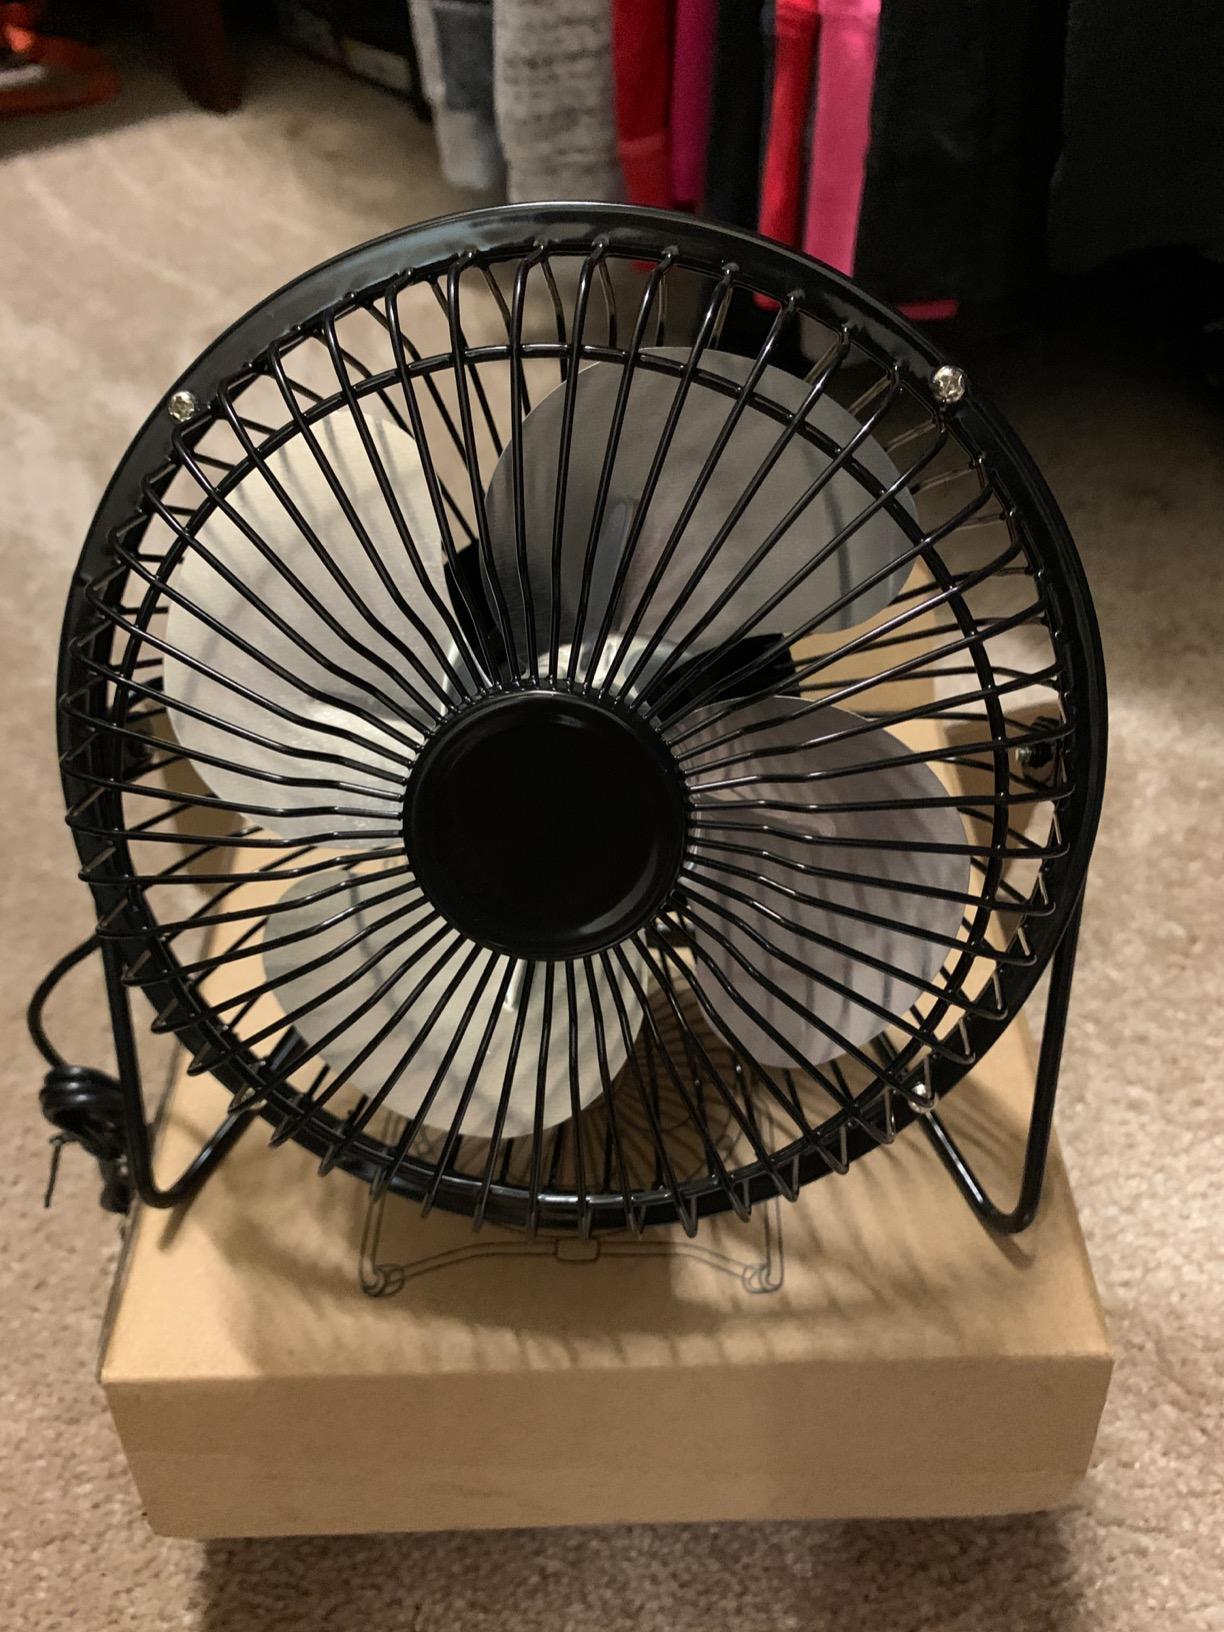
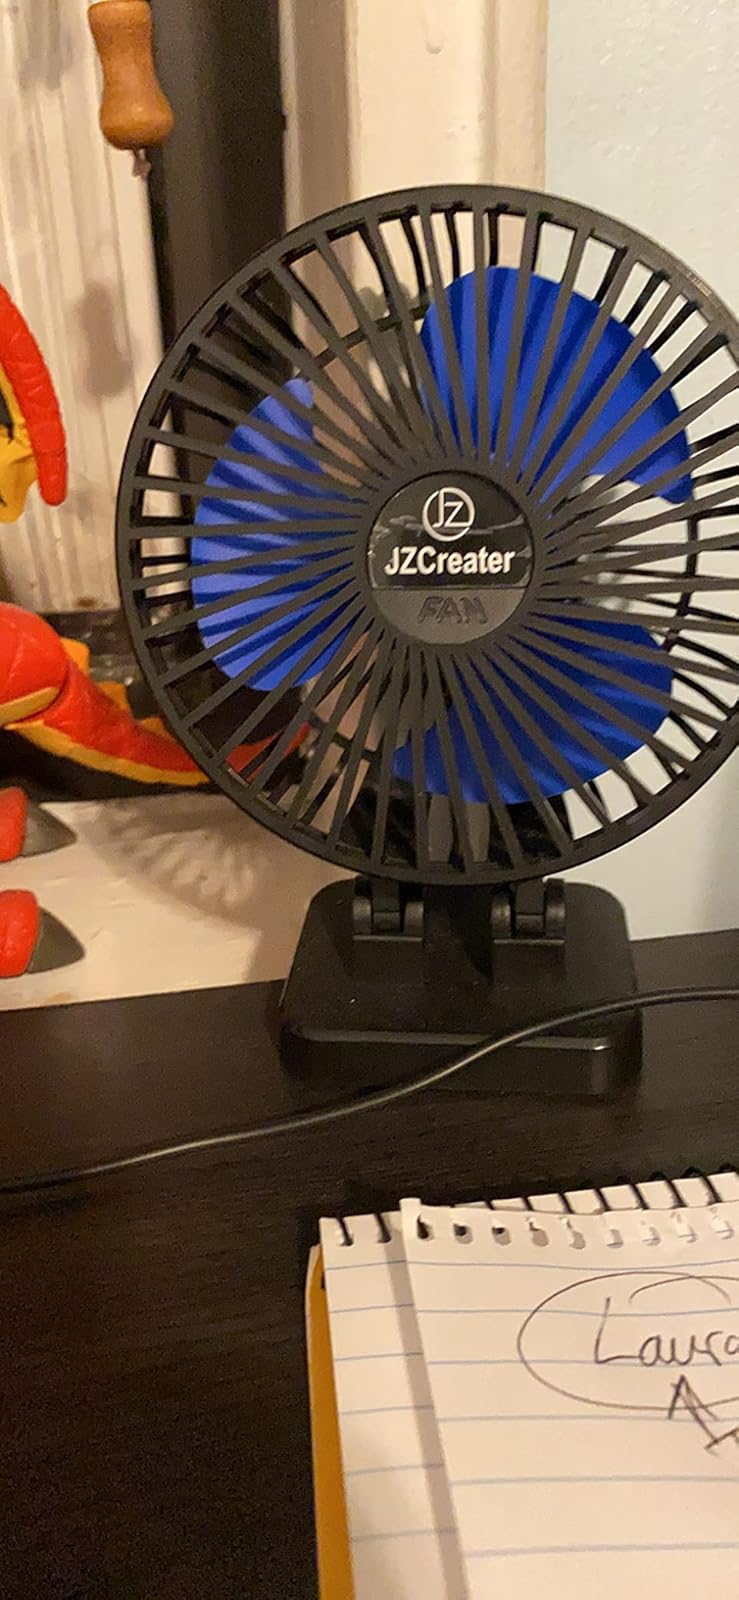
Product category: fan
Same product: no